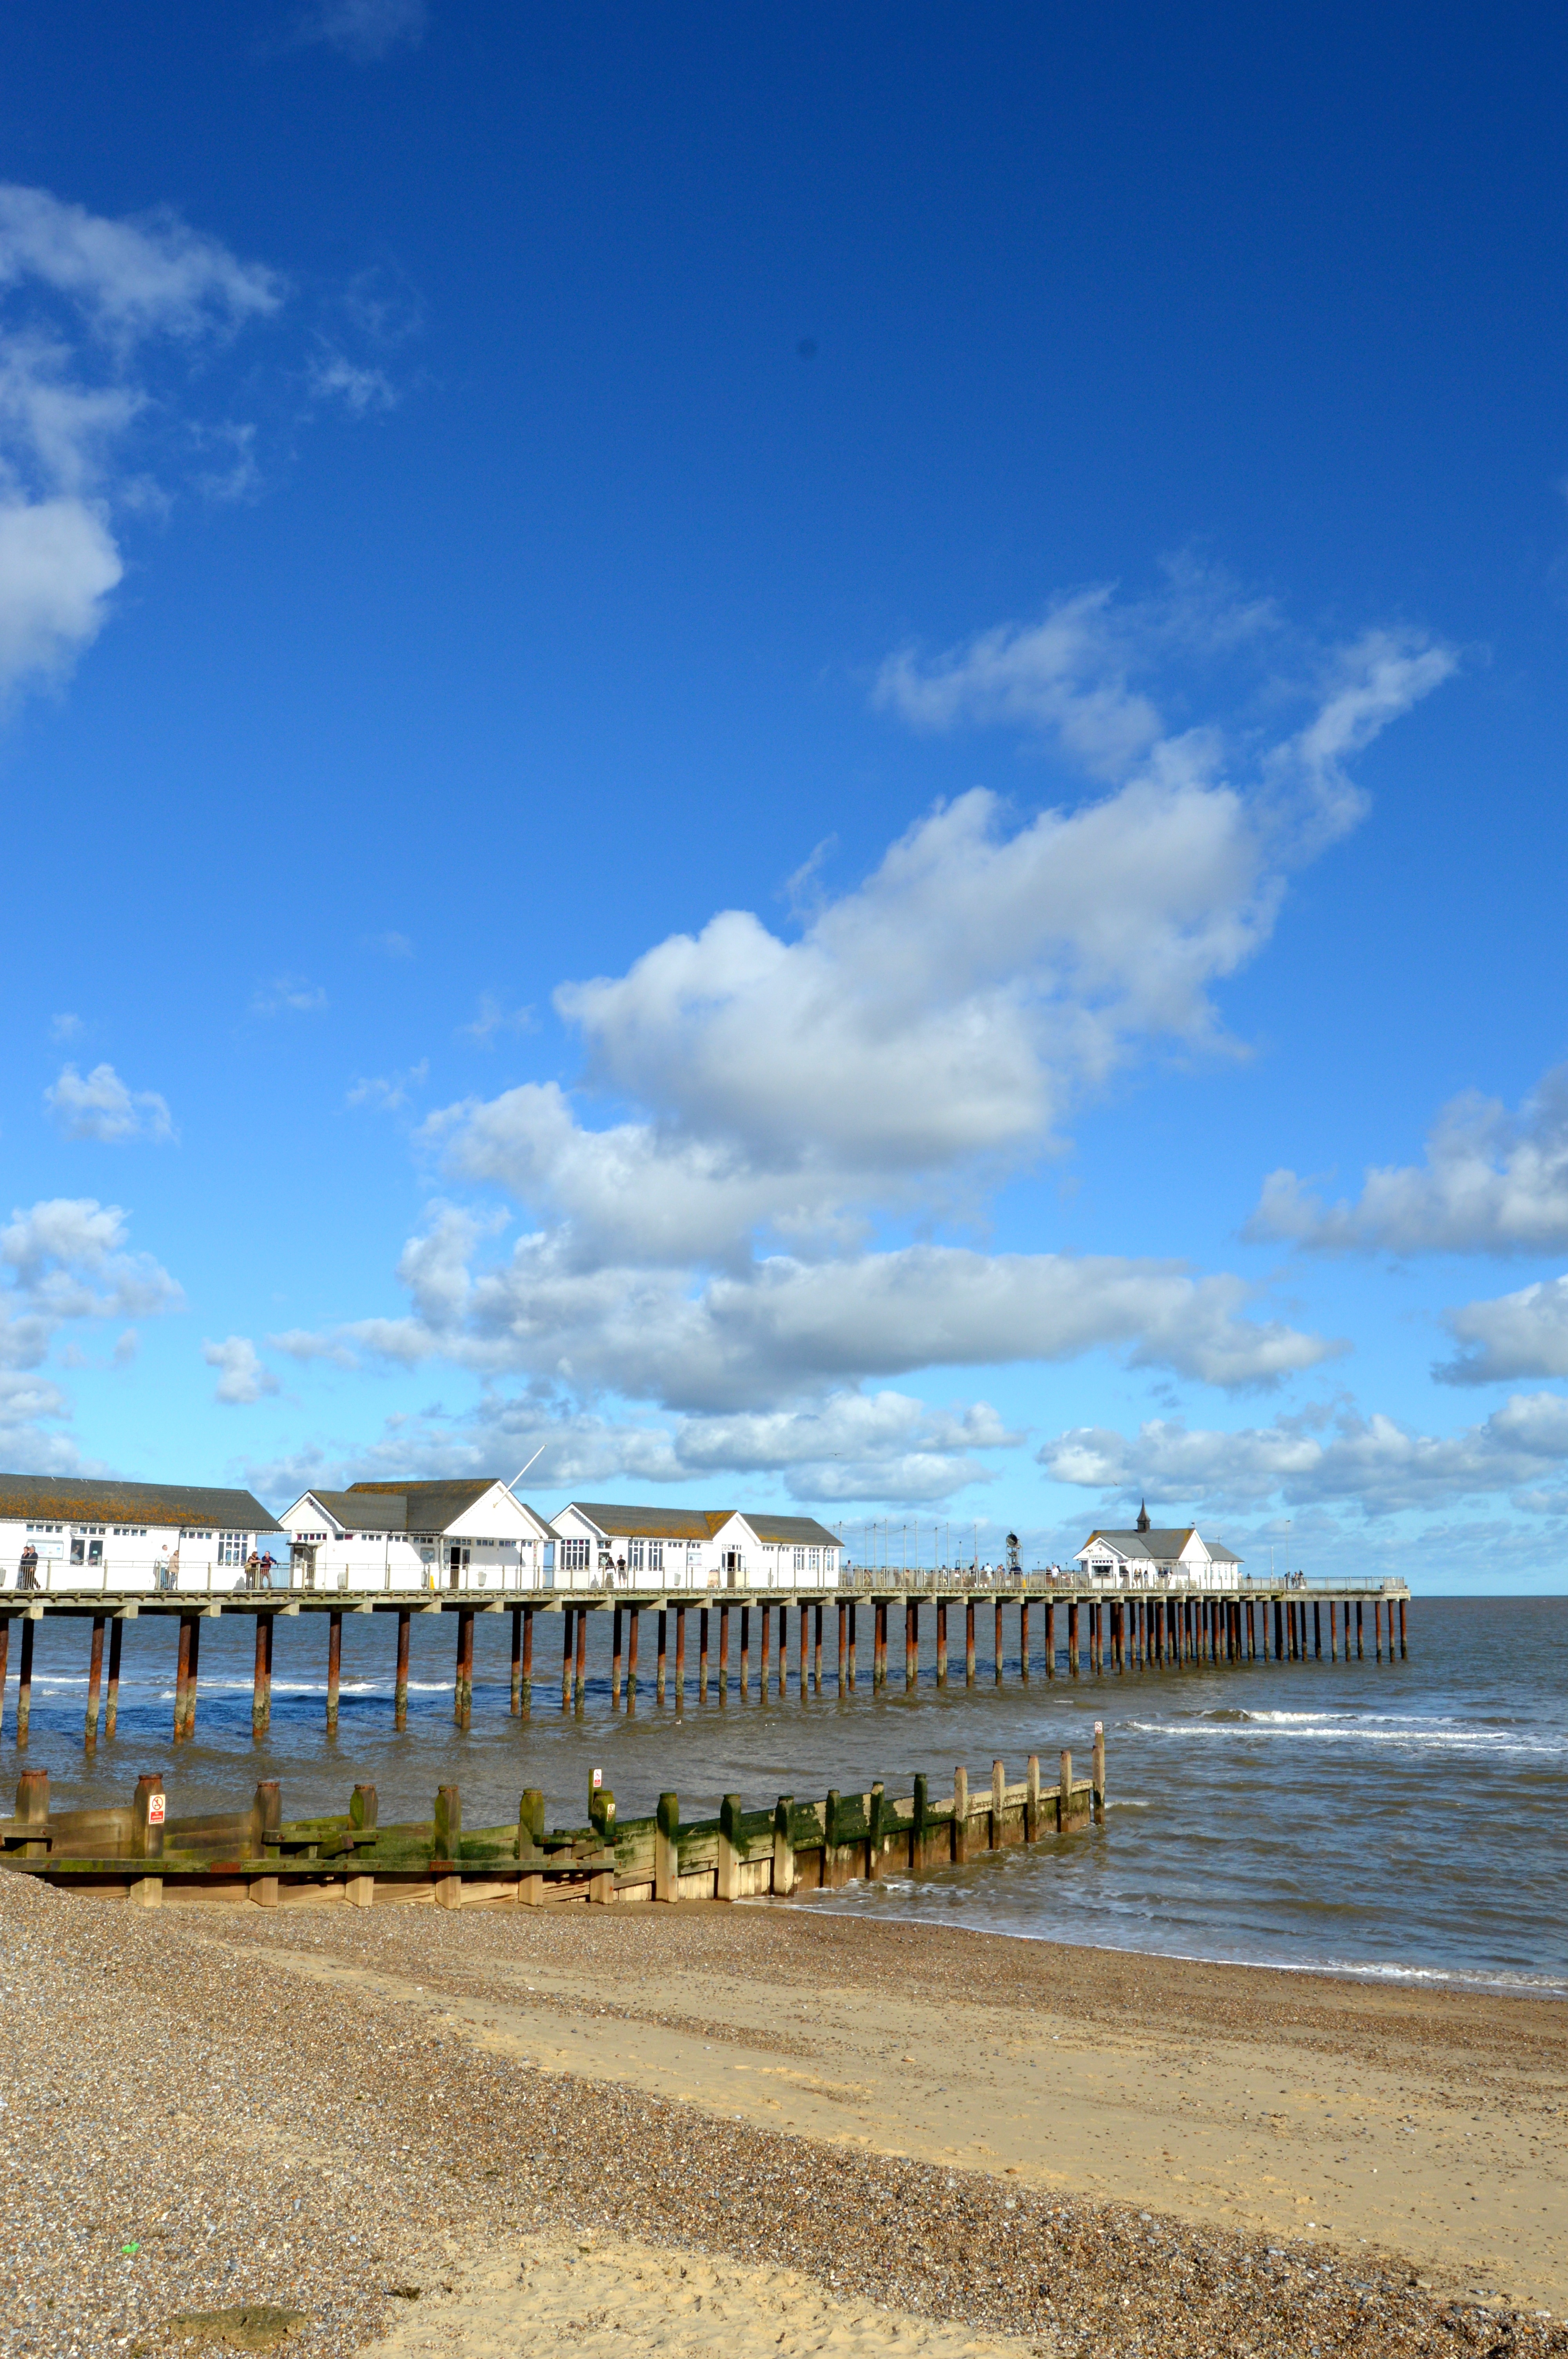
beach, sea, coast, ocean, horizon, cloud, sky, boardwalk, shore, pier, walkway, vacation, seaside, bay, body of water, england, clouds, suffolk, southwold